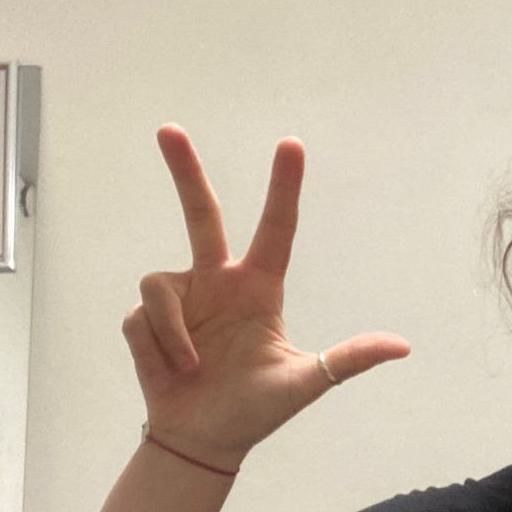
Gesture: three2